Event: Nepal Earthquake
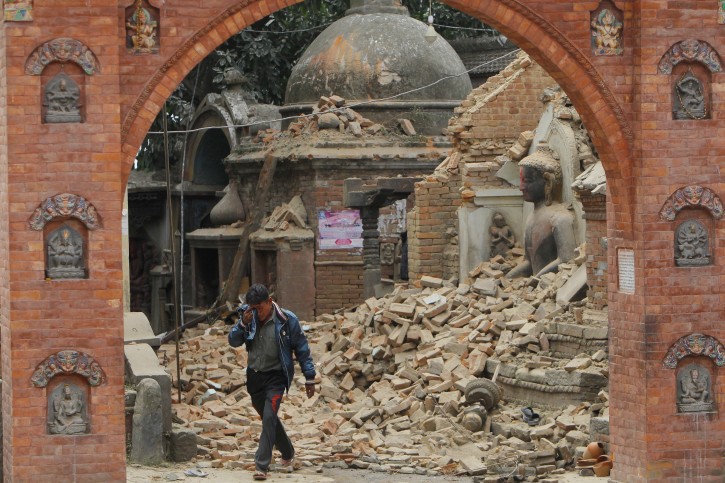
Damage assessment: damage